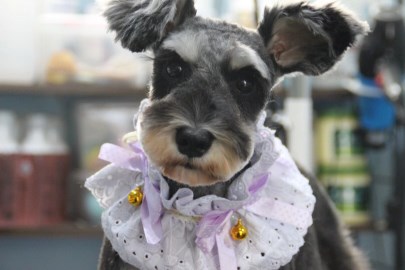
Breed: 2342-n000102-miniature_schnauzer